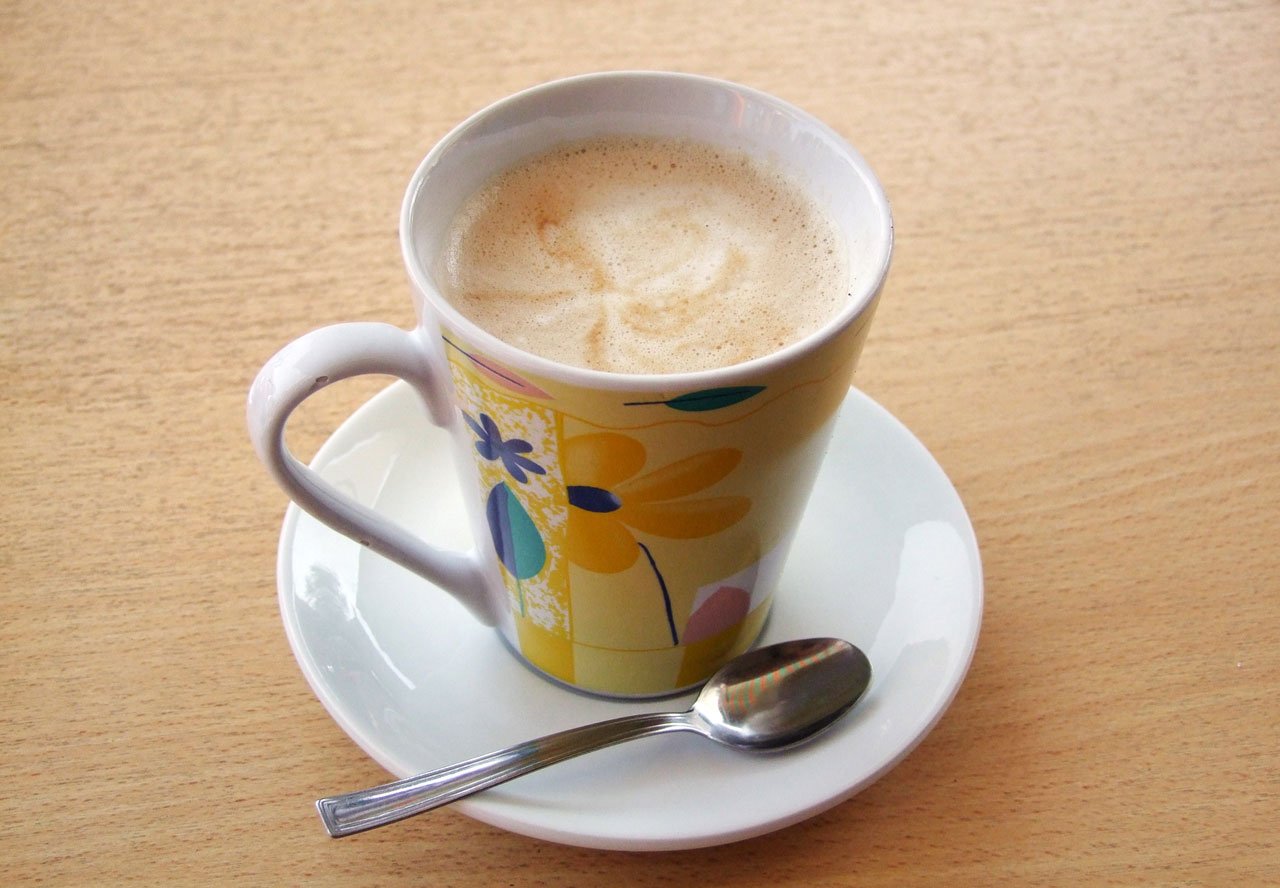
coffee, night, cup, latte, cappuccino, love, food, drink, partner, breakfast, espresso, coffee cup, friend, son, caffeine, sunny, smell, beautiful, day, good, lover, daughter, flavor, flat white, caf au lait, caff macchiato, coffee milk, salep, hong kong style milk tea, harmonic